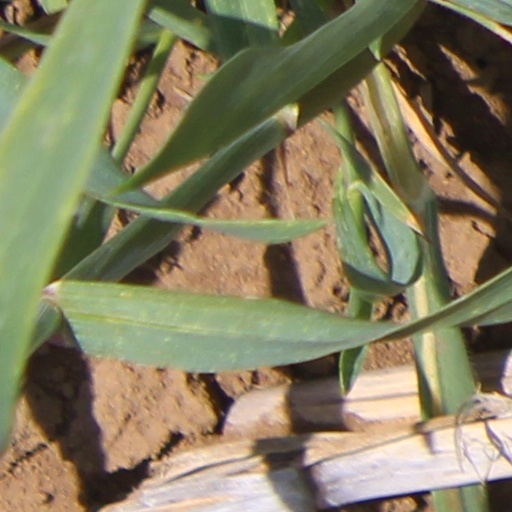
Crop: wheat